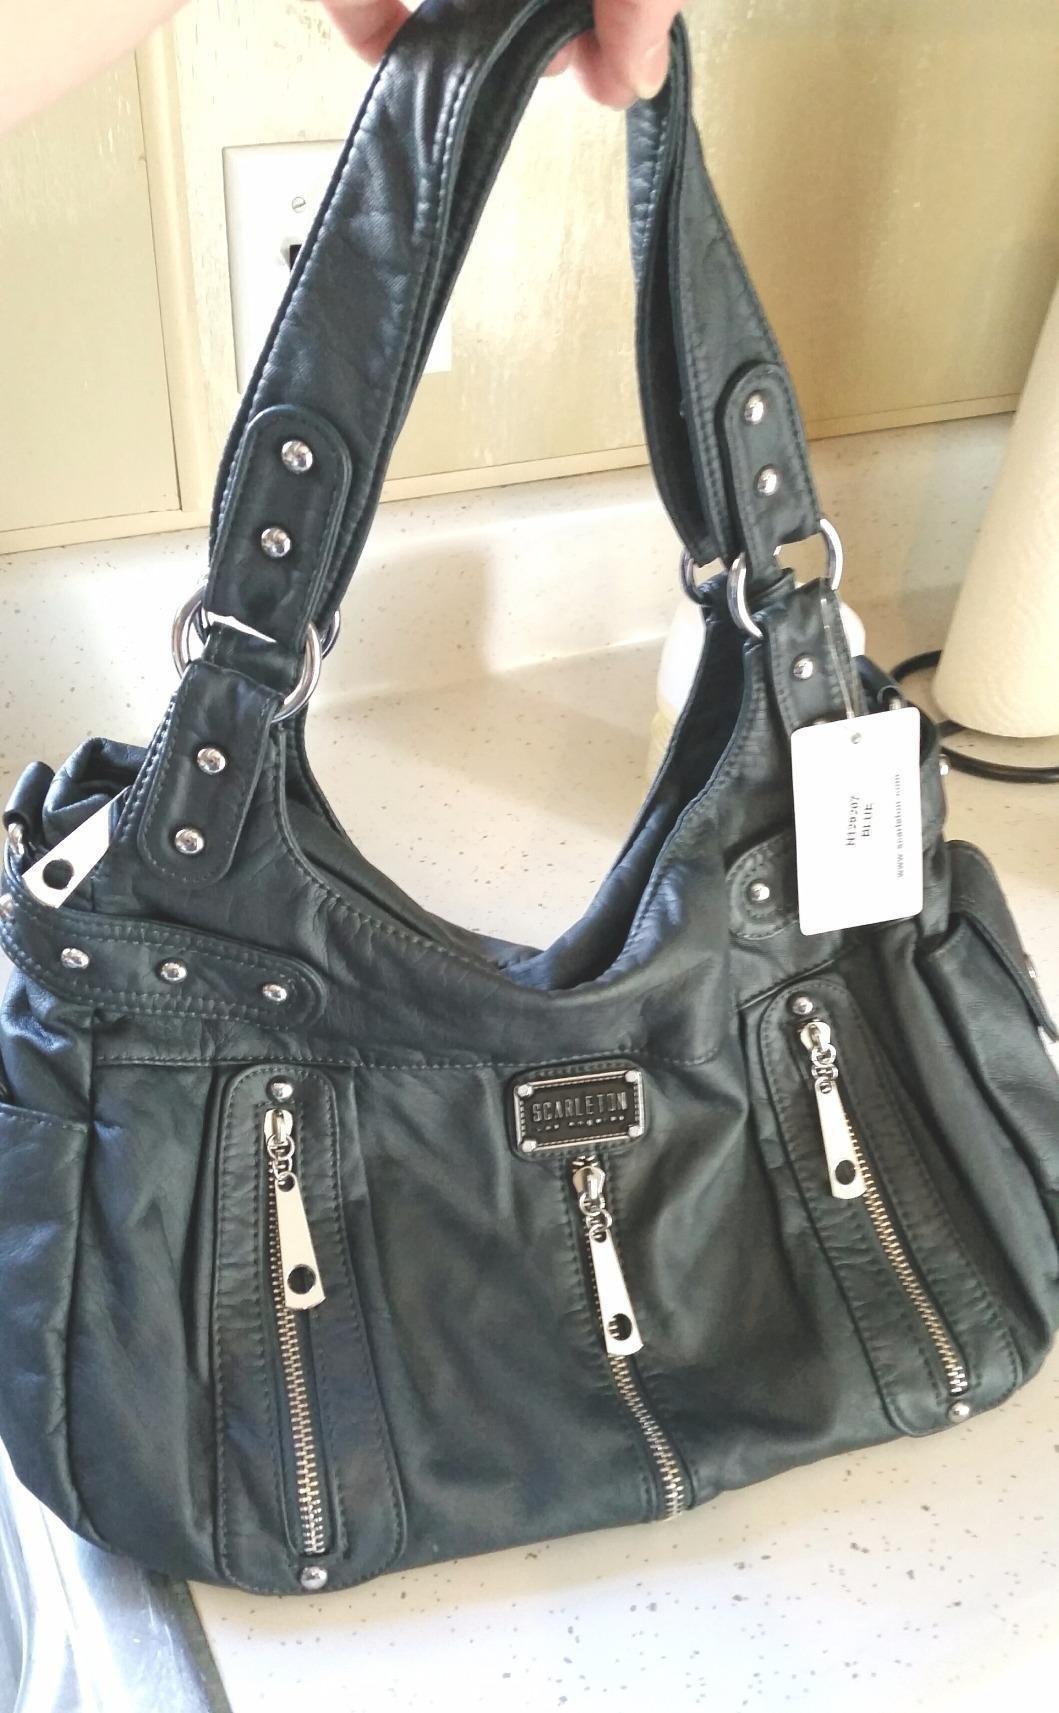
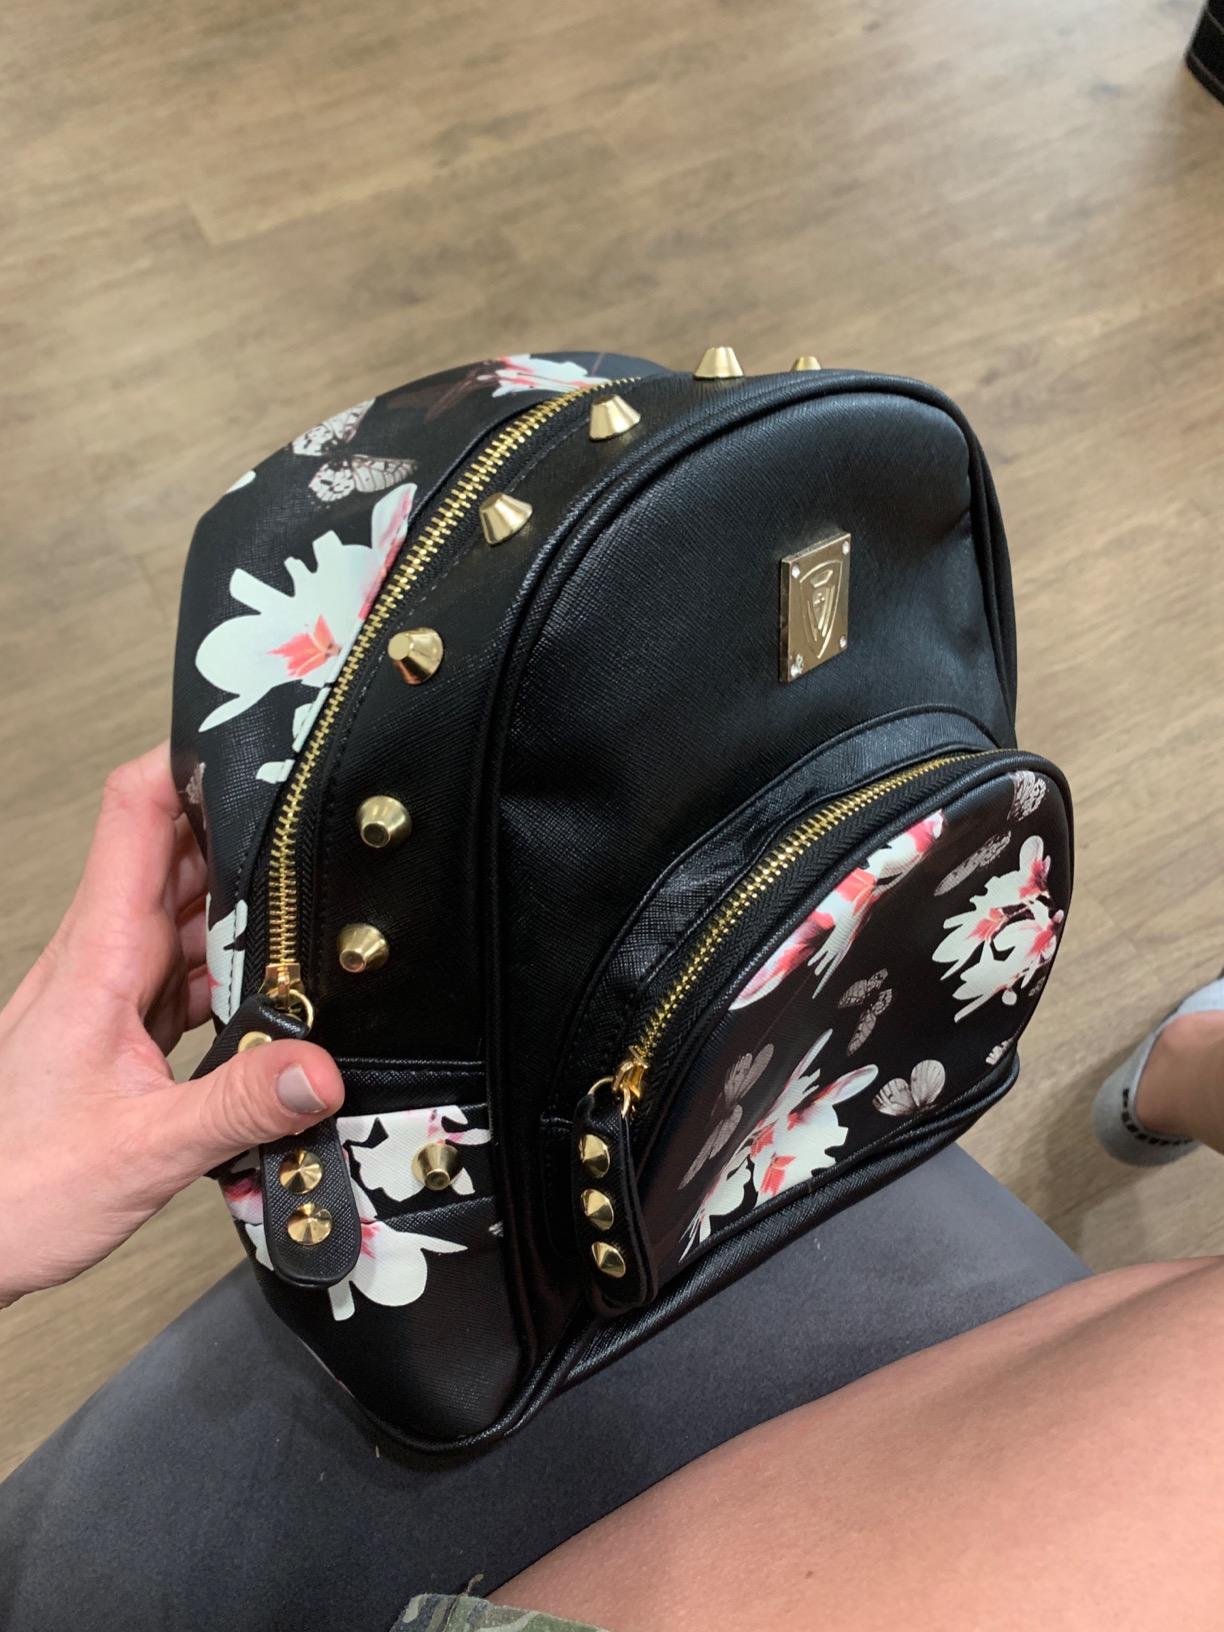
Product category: accessories_handbag
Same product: no